Tatarak

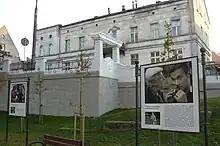
An exhibition of snapshots of photographs taken from the movie "Tatarak"

Sweet Rush (Polish: "Tatarak") is a 2009 Polish drama film directed by Andrzej Wajda. The film won the Alfred Bauer Prize (in tie with "Giant") at the 59th Berlin International Film Festival in 2009.